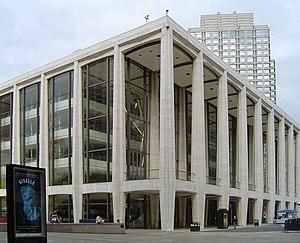
La sixième symphonie de Carlos Chávez a été composée entre 1961 et 1962.
La David Geffen Hall, connue sous le nom de Philharmonic Hall jusqu'en 1973 et Avery Fisher Hall jusqu'en 2015, est l'une des salles du Lincoln Center for the Performing Arts, qui accueille l'orchestre philharmonique de New York. La salle, dont les plans ont été réalisés par l'architecte américain Max Abramovitz, offre une capacité de 2 738 places assises. L'Avery Fisher Hall, construit en 1962 portait à l'origine le nom de Philharmonic Hall, avant d'être ensuite rebaptisé pour honorer la mémoire d'Avery Fisher en 1973, après que l'ancien spécialiste de l'acoustique eut fait don de 10,5 millions de dollars au Philharmonique. En 2015, la salle a été rebaptisée David Geffen Hall.